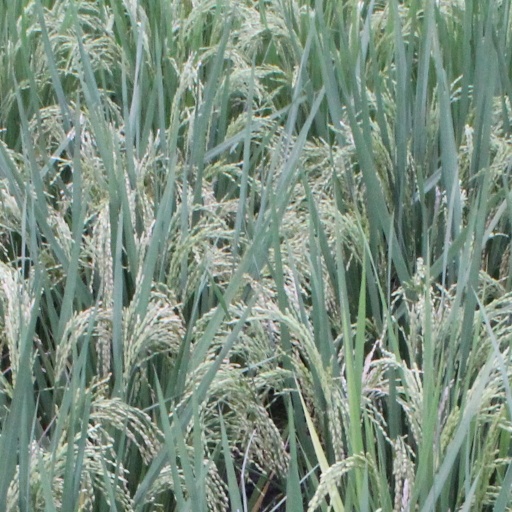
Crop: rice